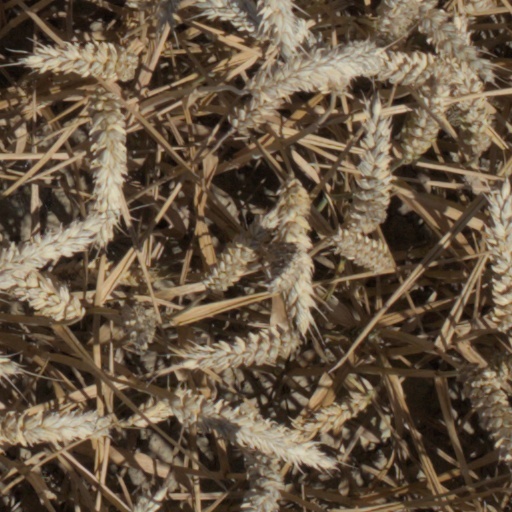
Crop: wheat